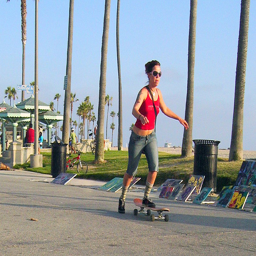
A woman on a skate board with paintings on the curb.
A woman riding a skateboard down the street near trees.
A woman in a red shirt skateboarding.
a woman rides a skate board next to a park area
A young woman ridding a skateboard down a street with palm trees behind her.